Rock-cut tombs in ancient Israel

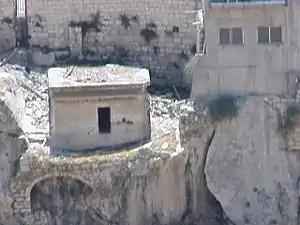
Remnants of the Monolith of Silwan, a First Temple period tomb.

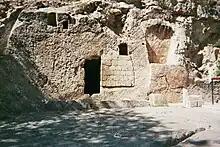
The so-called Garden Tomb (9th–7th century BCE)

The Silwan necropolis, the most important cemetery of the First Temple period, is located in the Kidron Valley across from the City of David, in the lower part of the ridge where the village of Silwan now stands. Assumed to have been used by the highest-ranking officials residing in Jerusalem, its tombs were cut between the 9th and 7th centuries BCE.